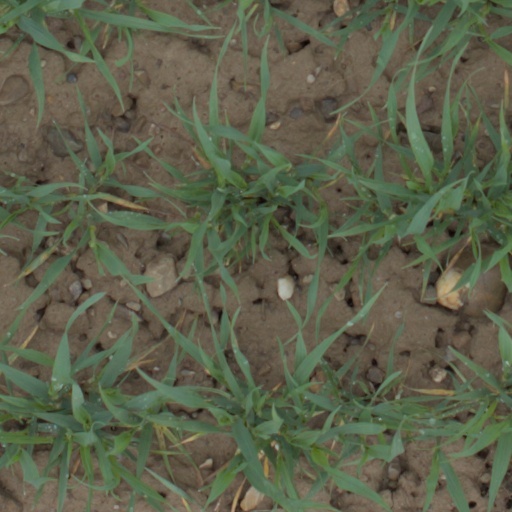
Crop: wheat